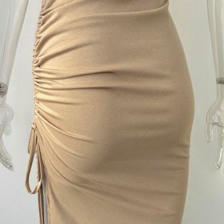
Label: Model